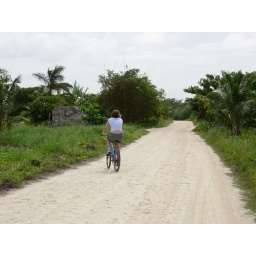
Jackie on a crappy bike on a dirt road in Xcalak.